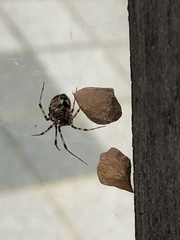
Species: Parasteatoda_tepidariorum